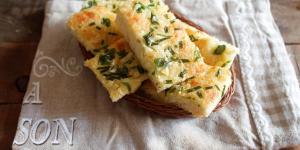
pan de ajo keto